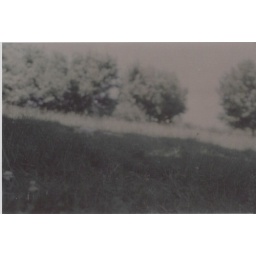
dreaming away girl in the grass